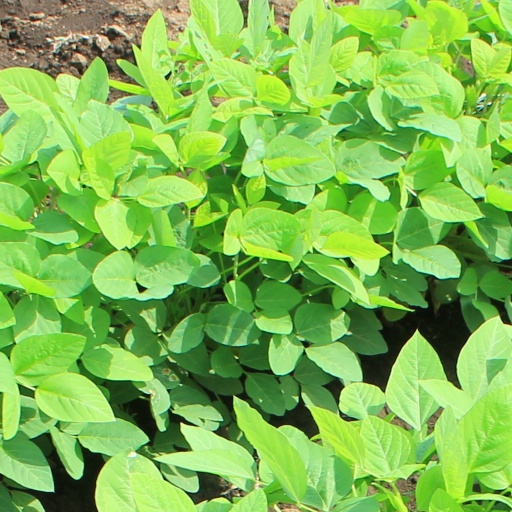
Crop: soybean